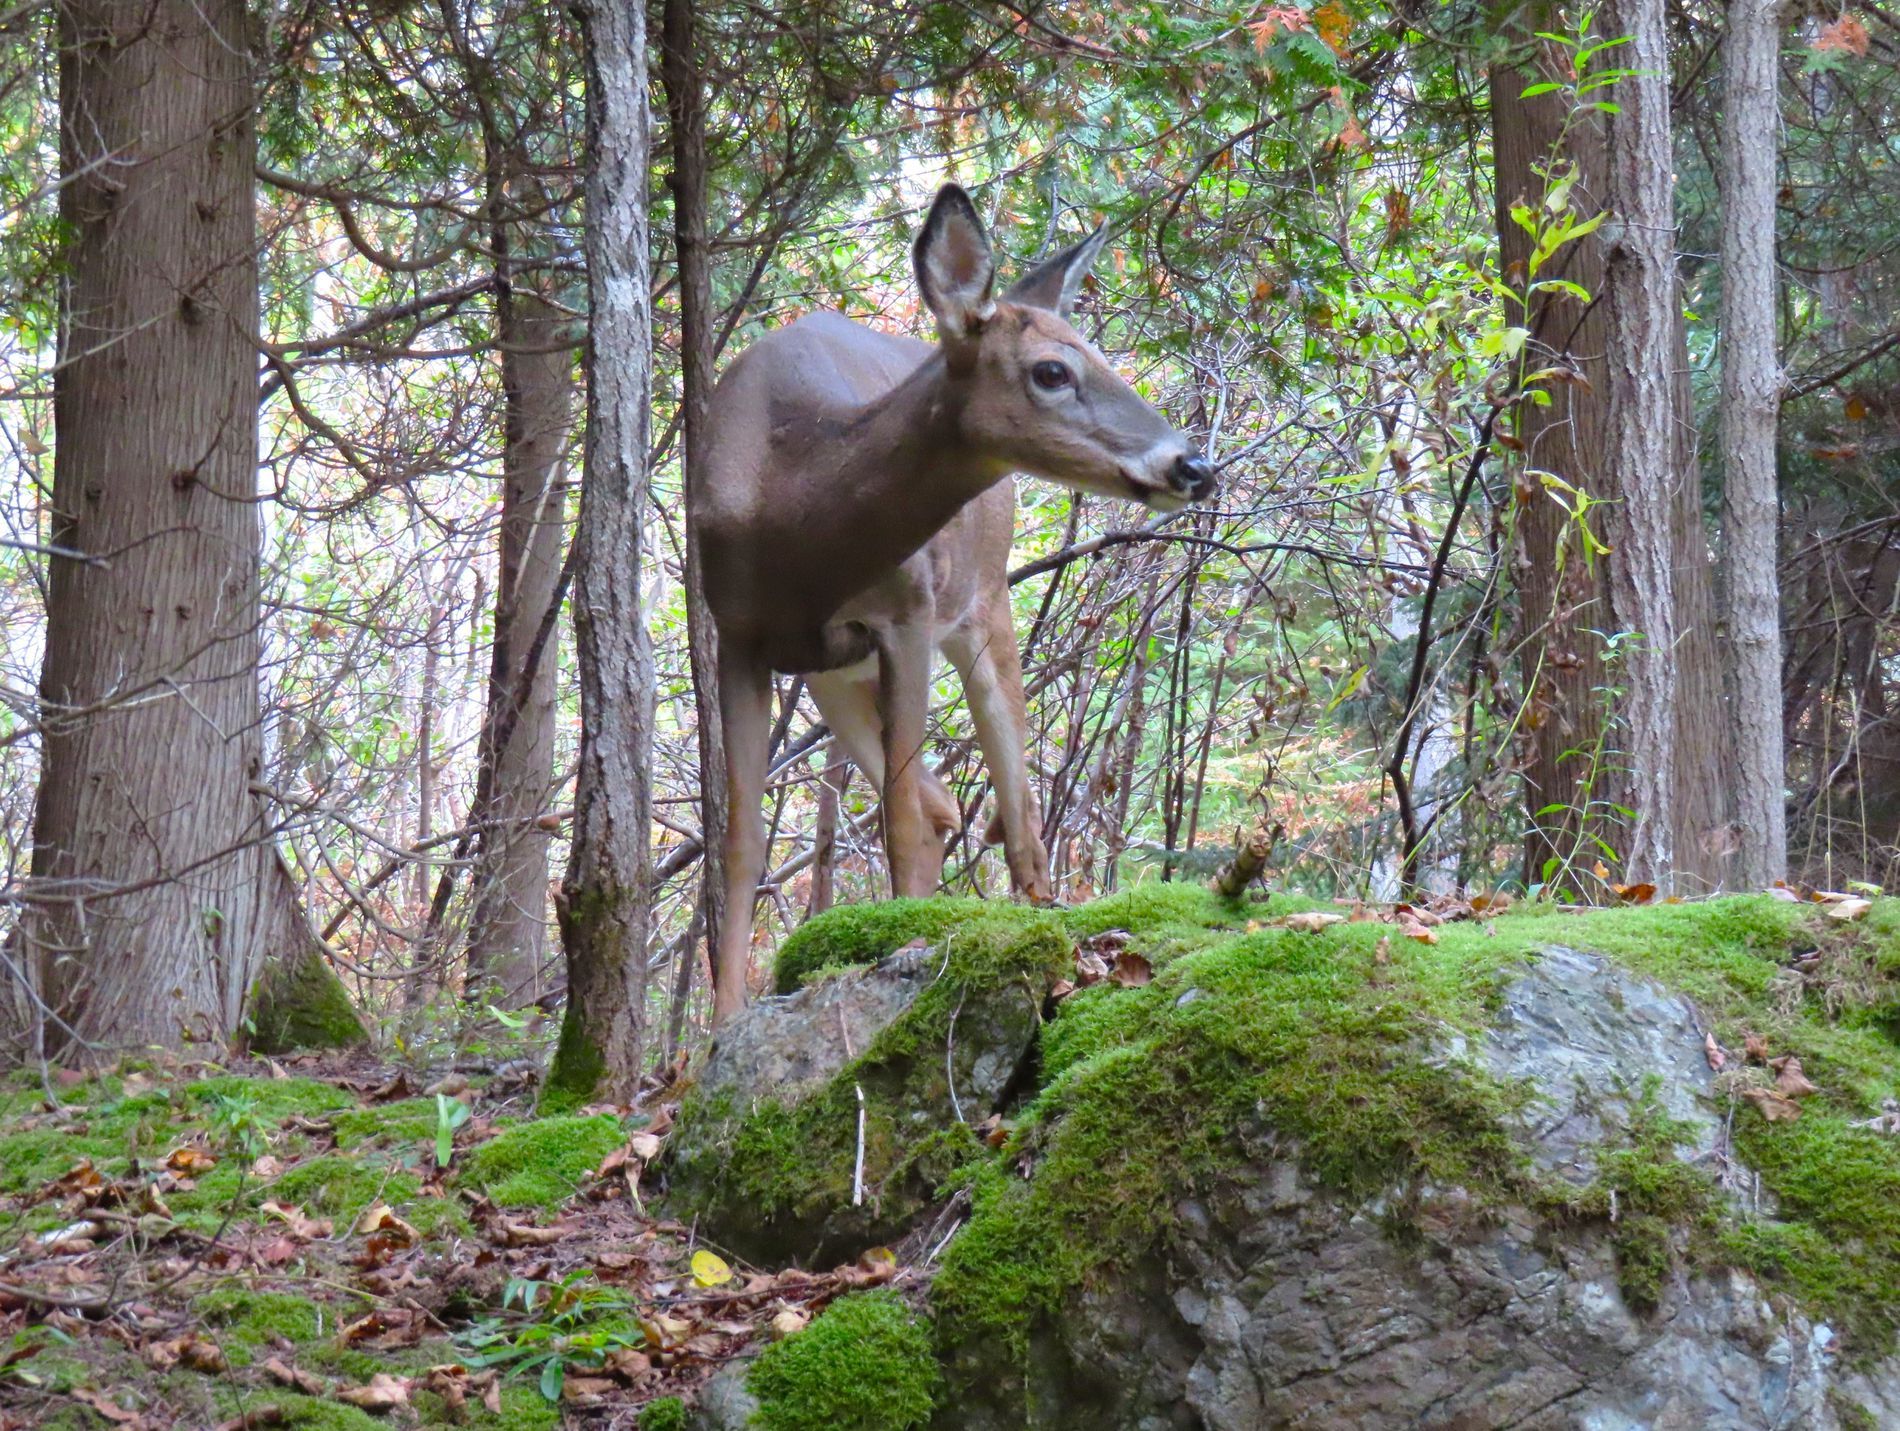
Guardian of the jungle
A deer guardedly looks over a moss-covered rock in one section of the forest. A deer's alert ears and fixed eyes are staring intently at something in the distance. Trees, branches, and leaves form a natural fence surrounding the animal.
Eye-level shot shows that woods are rich in texture and depth, from the rough bark on the trees to the delicate moss that blankets the rocks. The deer's presence lends an air of restful curiosity, as if it has just sensed something unwittingly.
Labels: Animal, Deer, Mammal, Wildlife, Plant, Tree, Vegetation, Grove, Land, Nature, Outdoors, Woodland, Rainforest, Antelope, Tree Trunk, Wilderness, Jungle, Elk, Antler, Moss, Rock
Camera: Canon Canon PowerShot SX740 HS
ISO: 800